Katerina Stewart

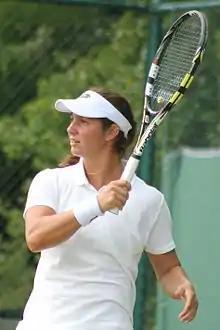
Stewart at the 2015 Wimbledon Championships

Katerina Stewart (born July 17, 1997) is an American tennis and pickleball player.